1899 River Plate Rugby Union Championship

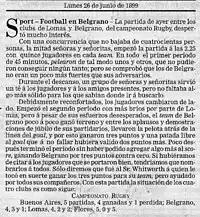
Chronicle of the match: Belgrano (3) v Lomas (0) on "La Nación"

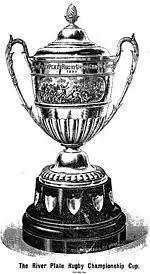
The trophy awarded to Lomas, first champion

The final was played at Flores Old Ground in Caballito, Buenos Aires. All proceeds were donated to the British Hospital of Buenos Aires. In a match where both teams showed to be equalled in strength of play, Lomas won the game when they were awarded a free-kick that captain F.H. Jacobs scored for a 3–0 win.